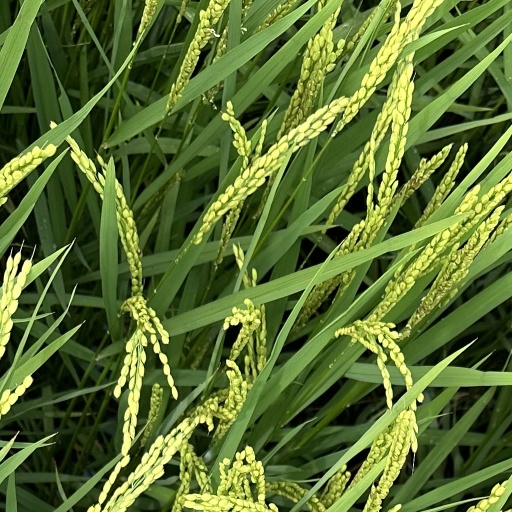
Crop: rice